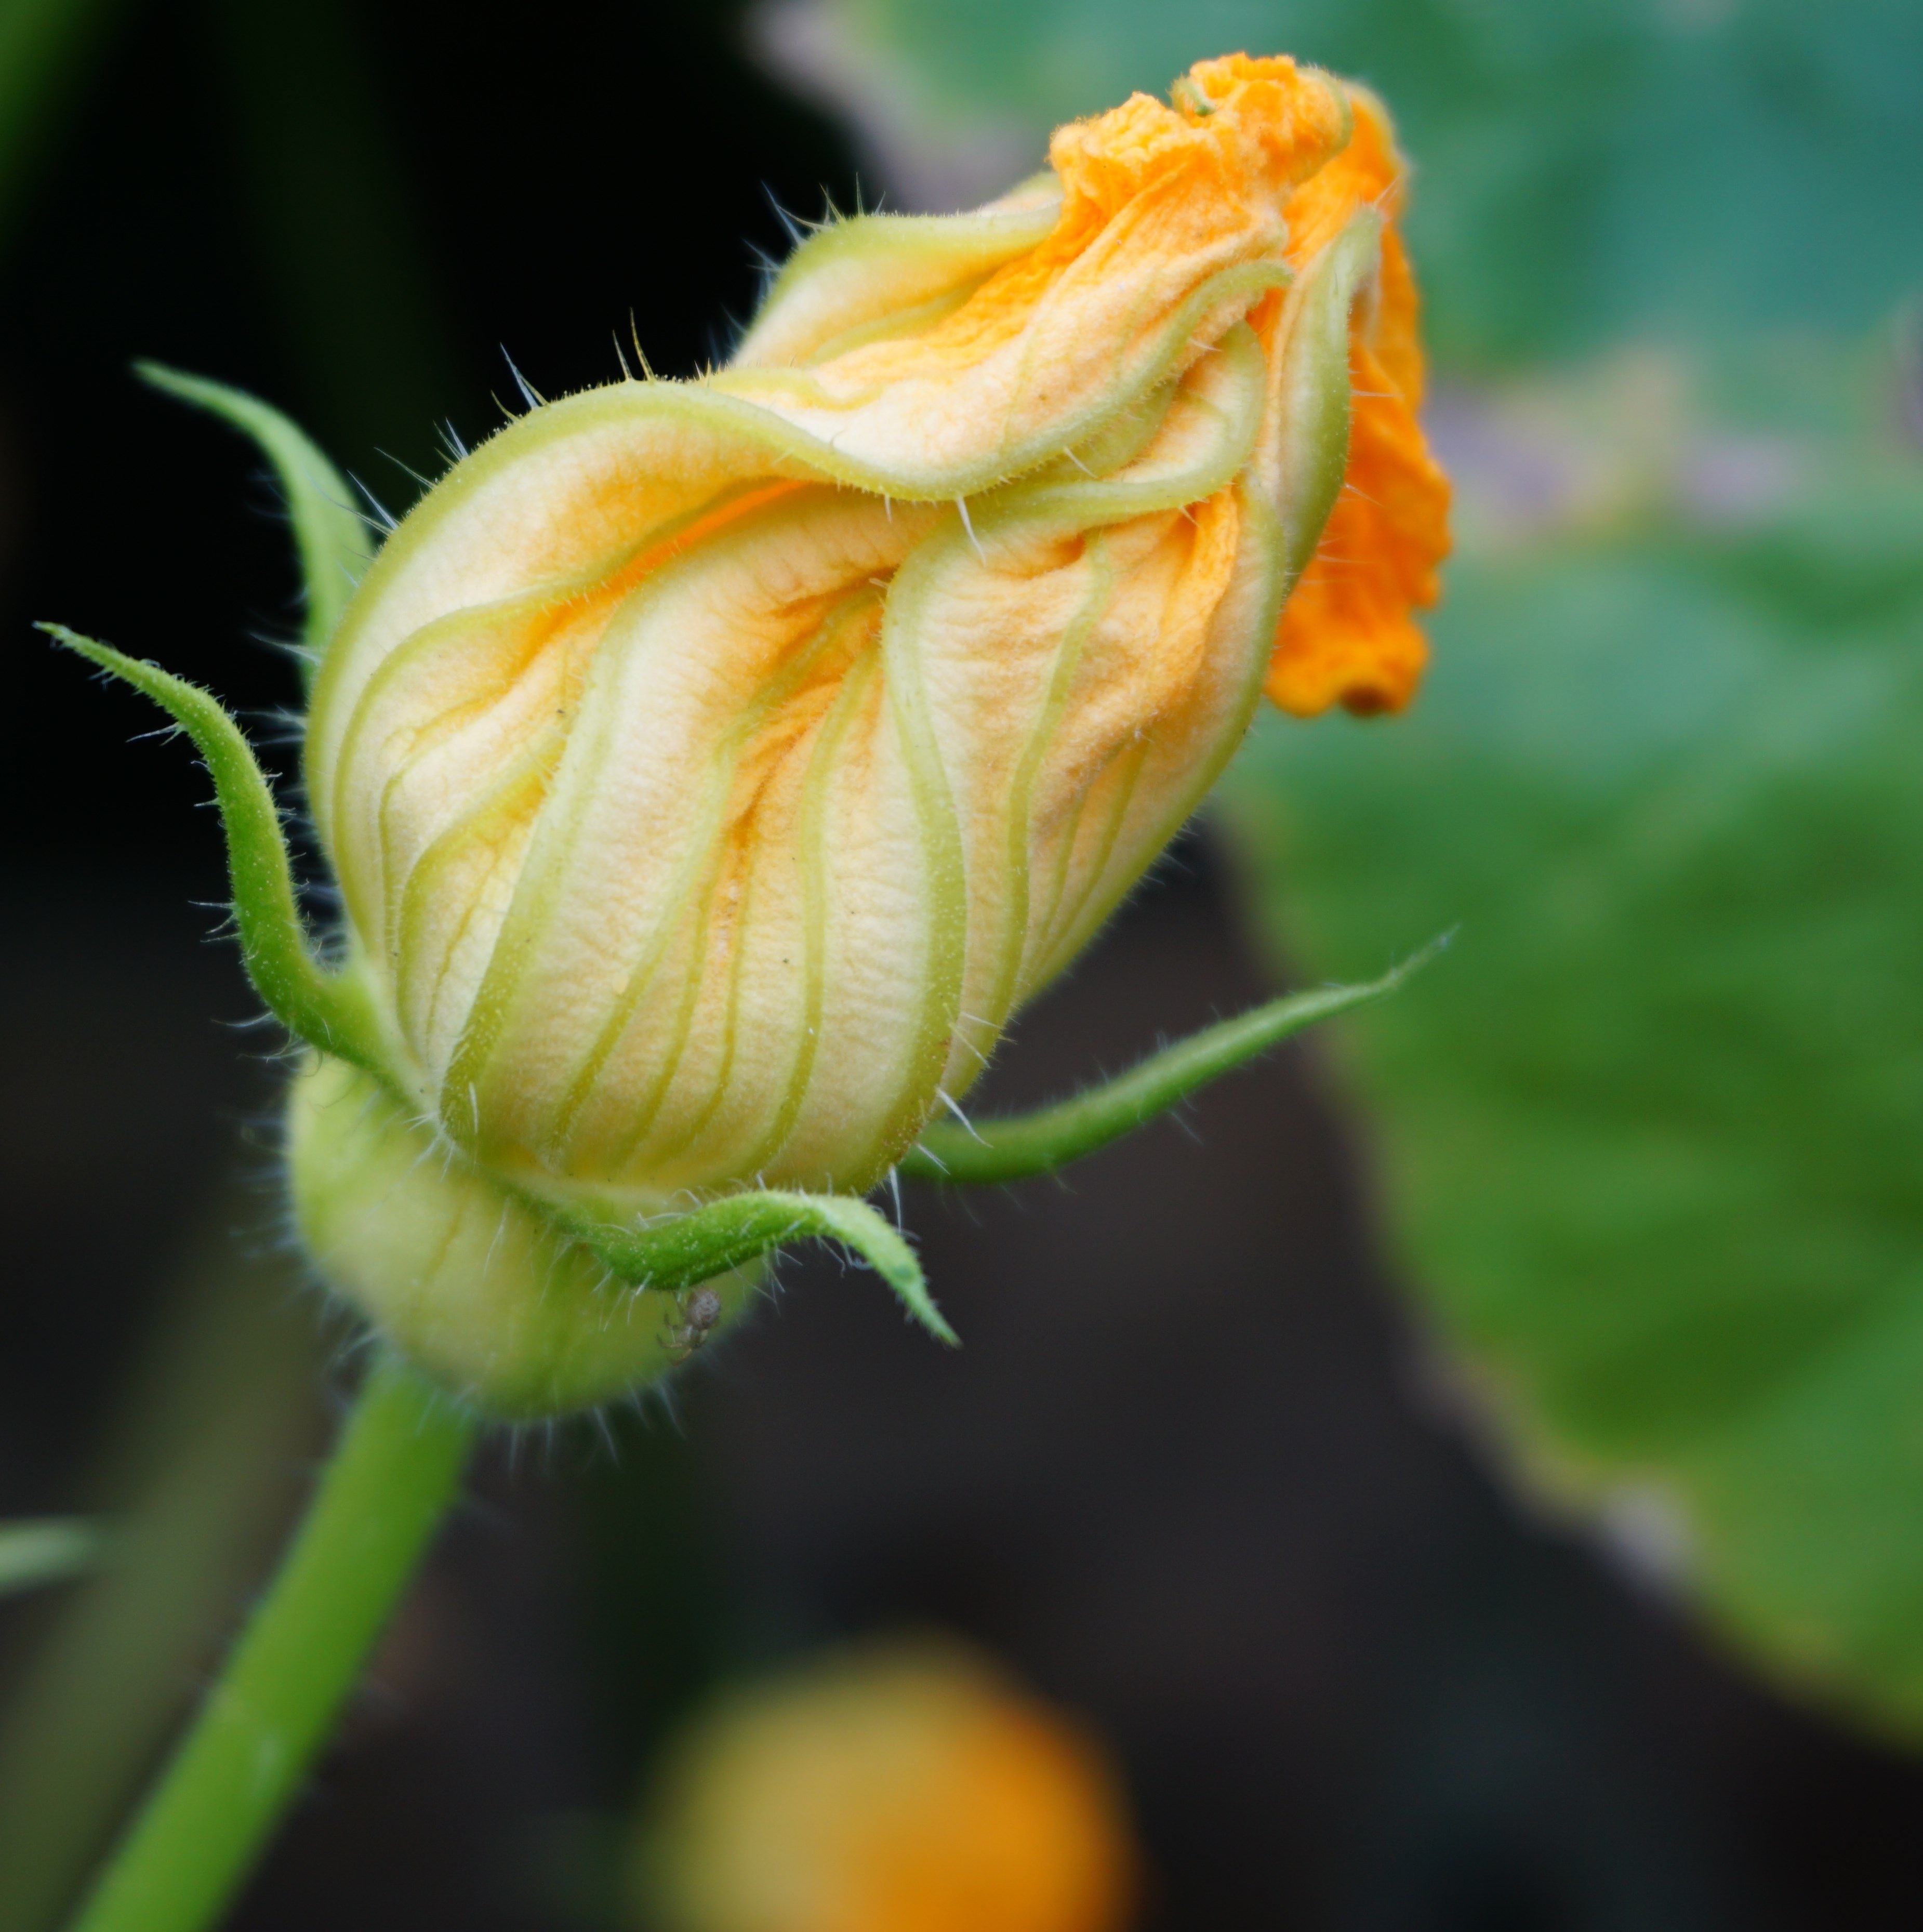
blossom, plant, photography, leaf, flower, petal, bloom, food, green, produce, pumpkin, botany, yellow, garden, close, flora, wildflower, close up, bud, macro photography, flowering plant, plant stem, land plant